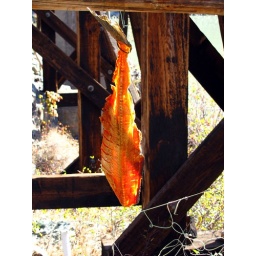
Traditional sun drying salmon under the old bridge in Lillooet townsite.